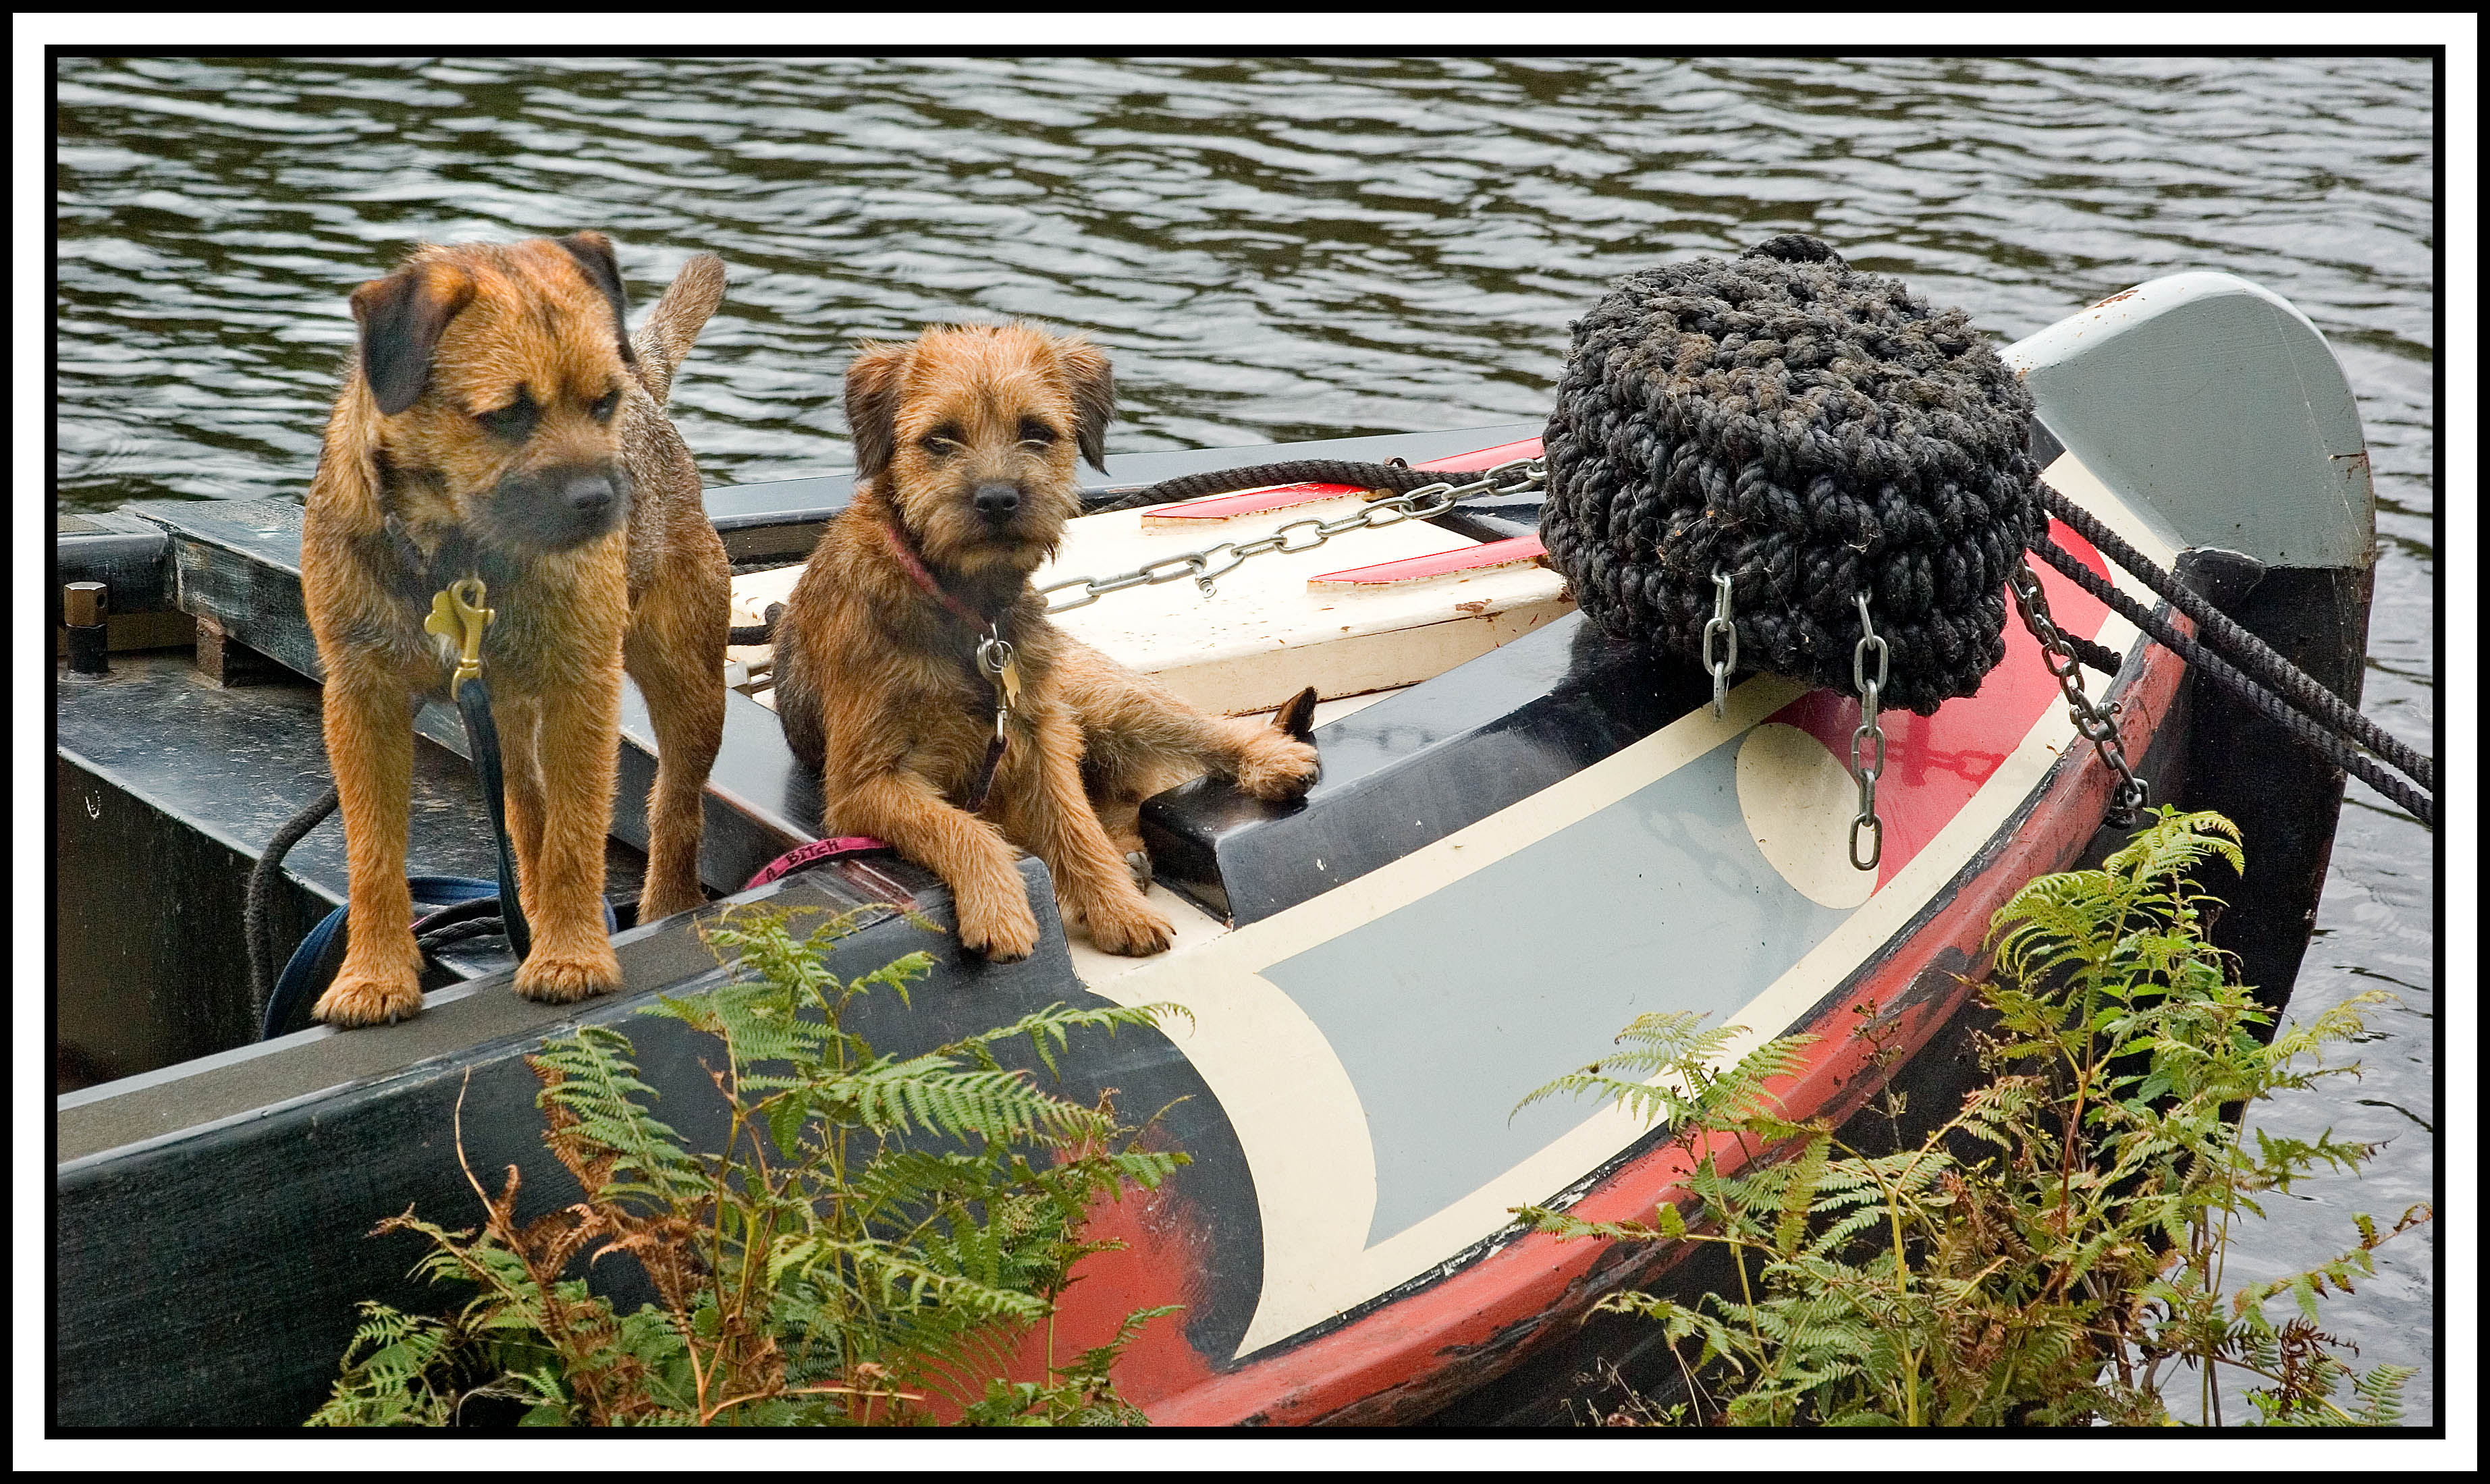
boat, dog, canal, mammal, ferry, dogs, animals, barge, puppies, stanley, dog like mammal